France–Japan relations (19th century)

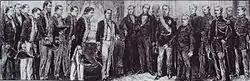
The Iwakura mission visiting the French President Thiers in 1873

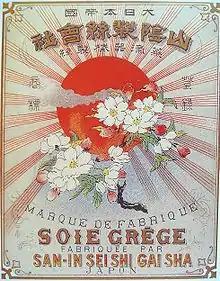
Raw silk pack sticker, in Japanese and French.

Despite its support of the losing side of the conflict during the Boshin War, France continued to play a key role in introducing modern technologies in Japan even after the 1868 Meiji Restoration, encompassing not only the economic or military fields.